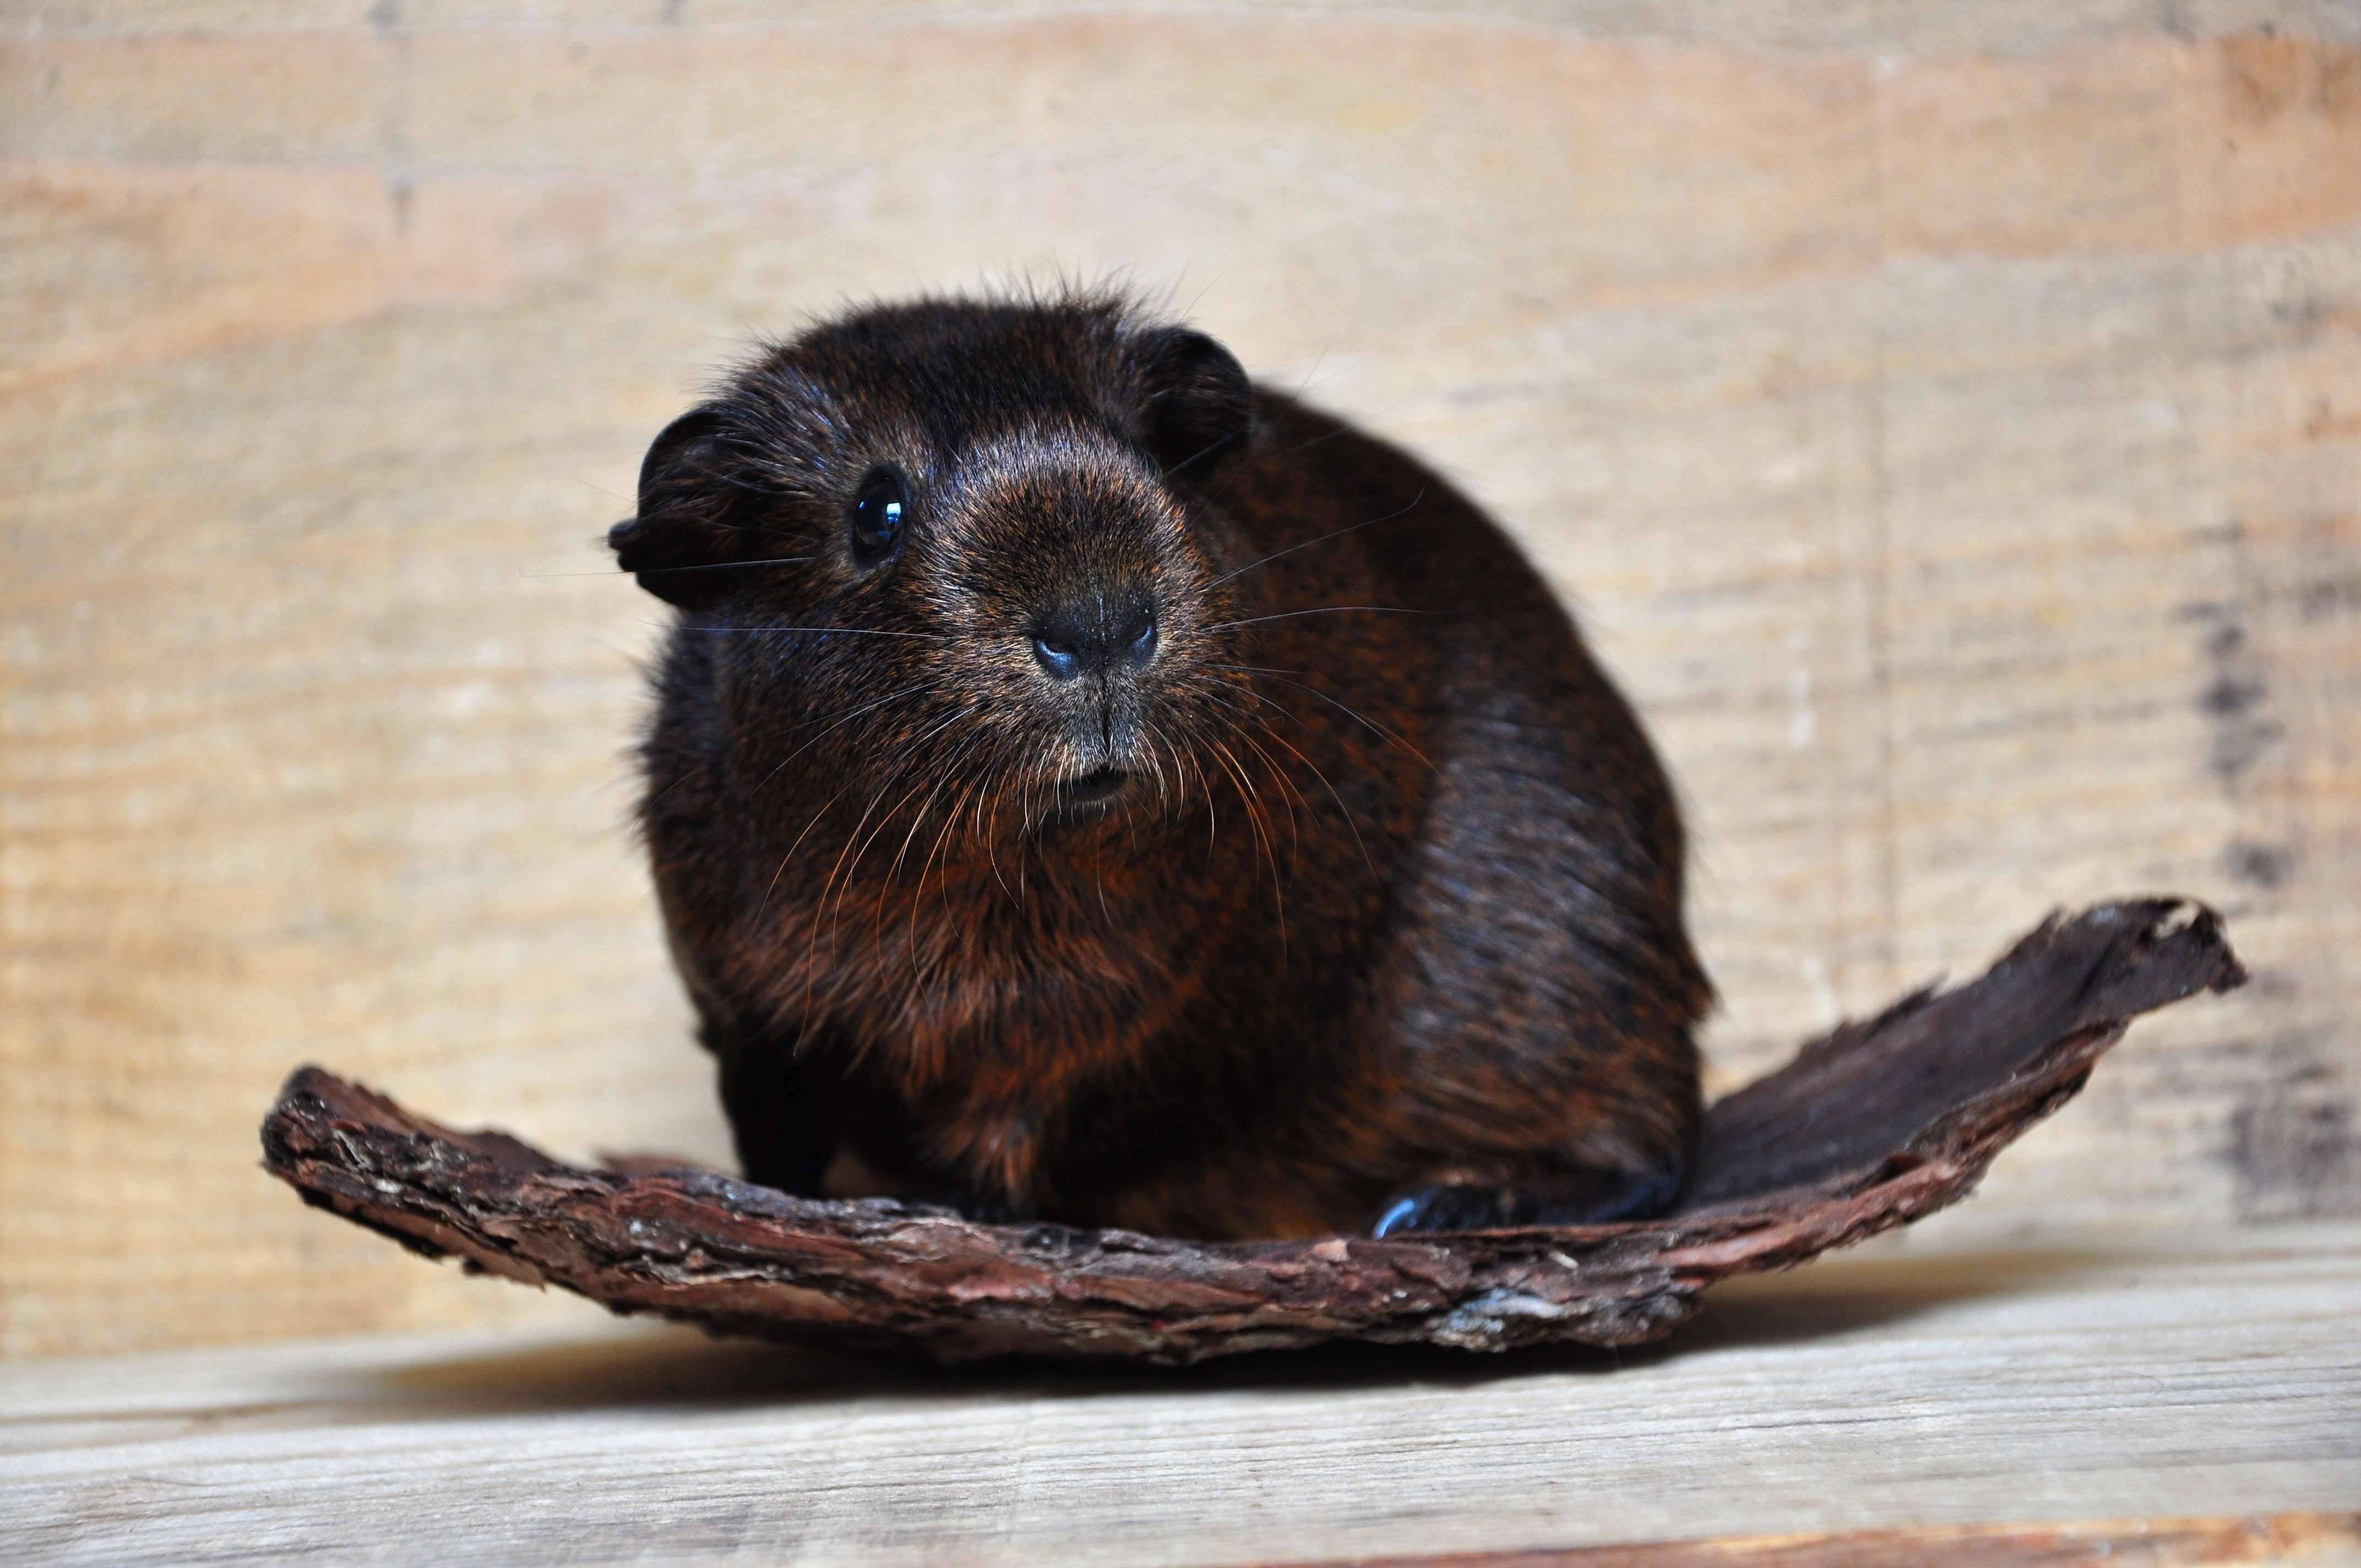
animal, cute, mammal, rodent, fauna, guinea pig, whiskers, vertebrate, nager, young animal, small animals, smooth hair, gerbil, gold agouti, degu, muridae